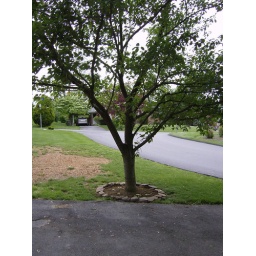
Adding a little decoration around the base of the tree and some Hosta.